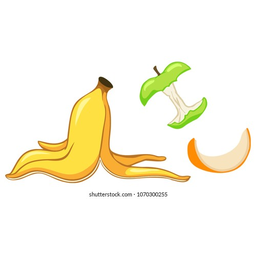
Label: generalcompost